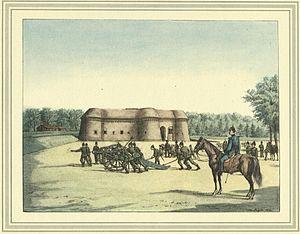
Dessin pittoresque de la forteresse de la Confédération germanique (Bundesfestung) Luxembourg par Michel Engels (1851-1901): XXI - Le fort Charles
La forteresse de Luxembourg fait référence aux anciennes fortifications de la ville de Luxembourg, la capitale du Grand-Duché de Luxembourg, qui furent pour la plupart démantelées en 1867. La forteresse était d'une grande importance stratégique pour le contrôle de la rive gauche du Rhin, la région historique des Pays-Bas et la zone frontalière entre la France et l'Allemagne.